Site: brandenburg
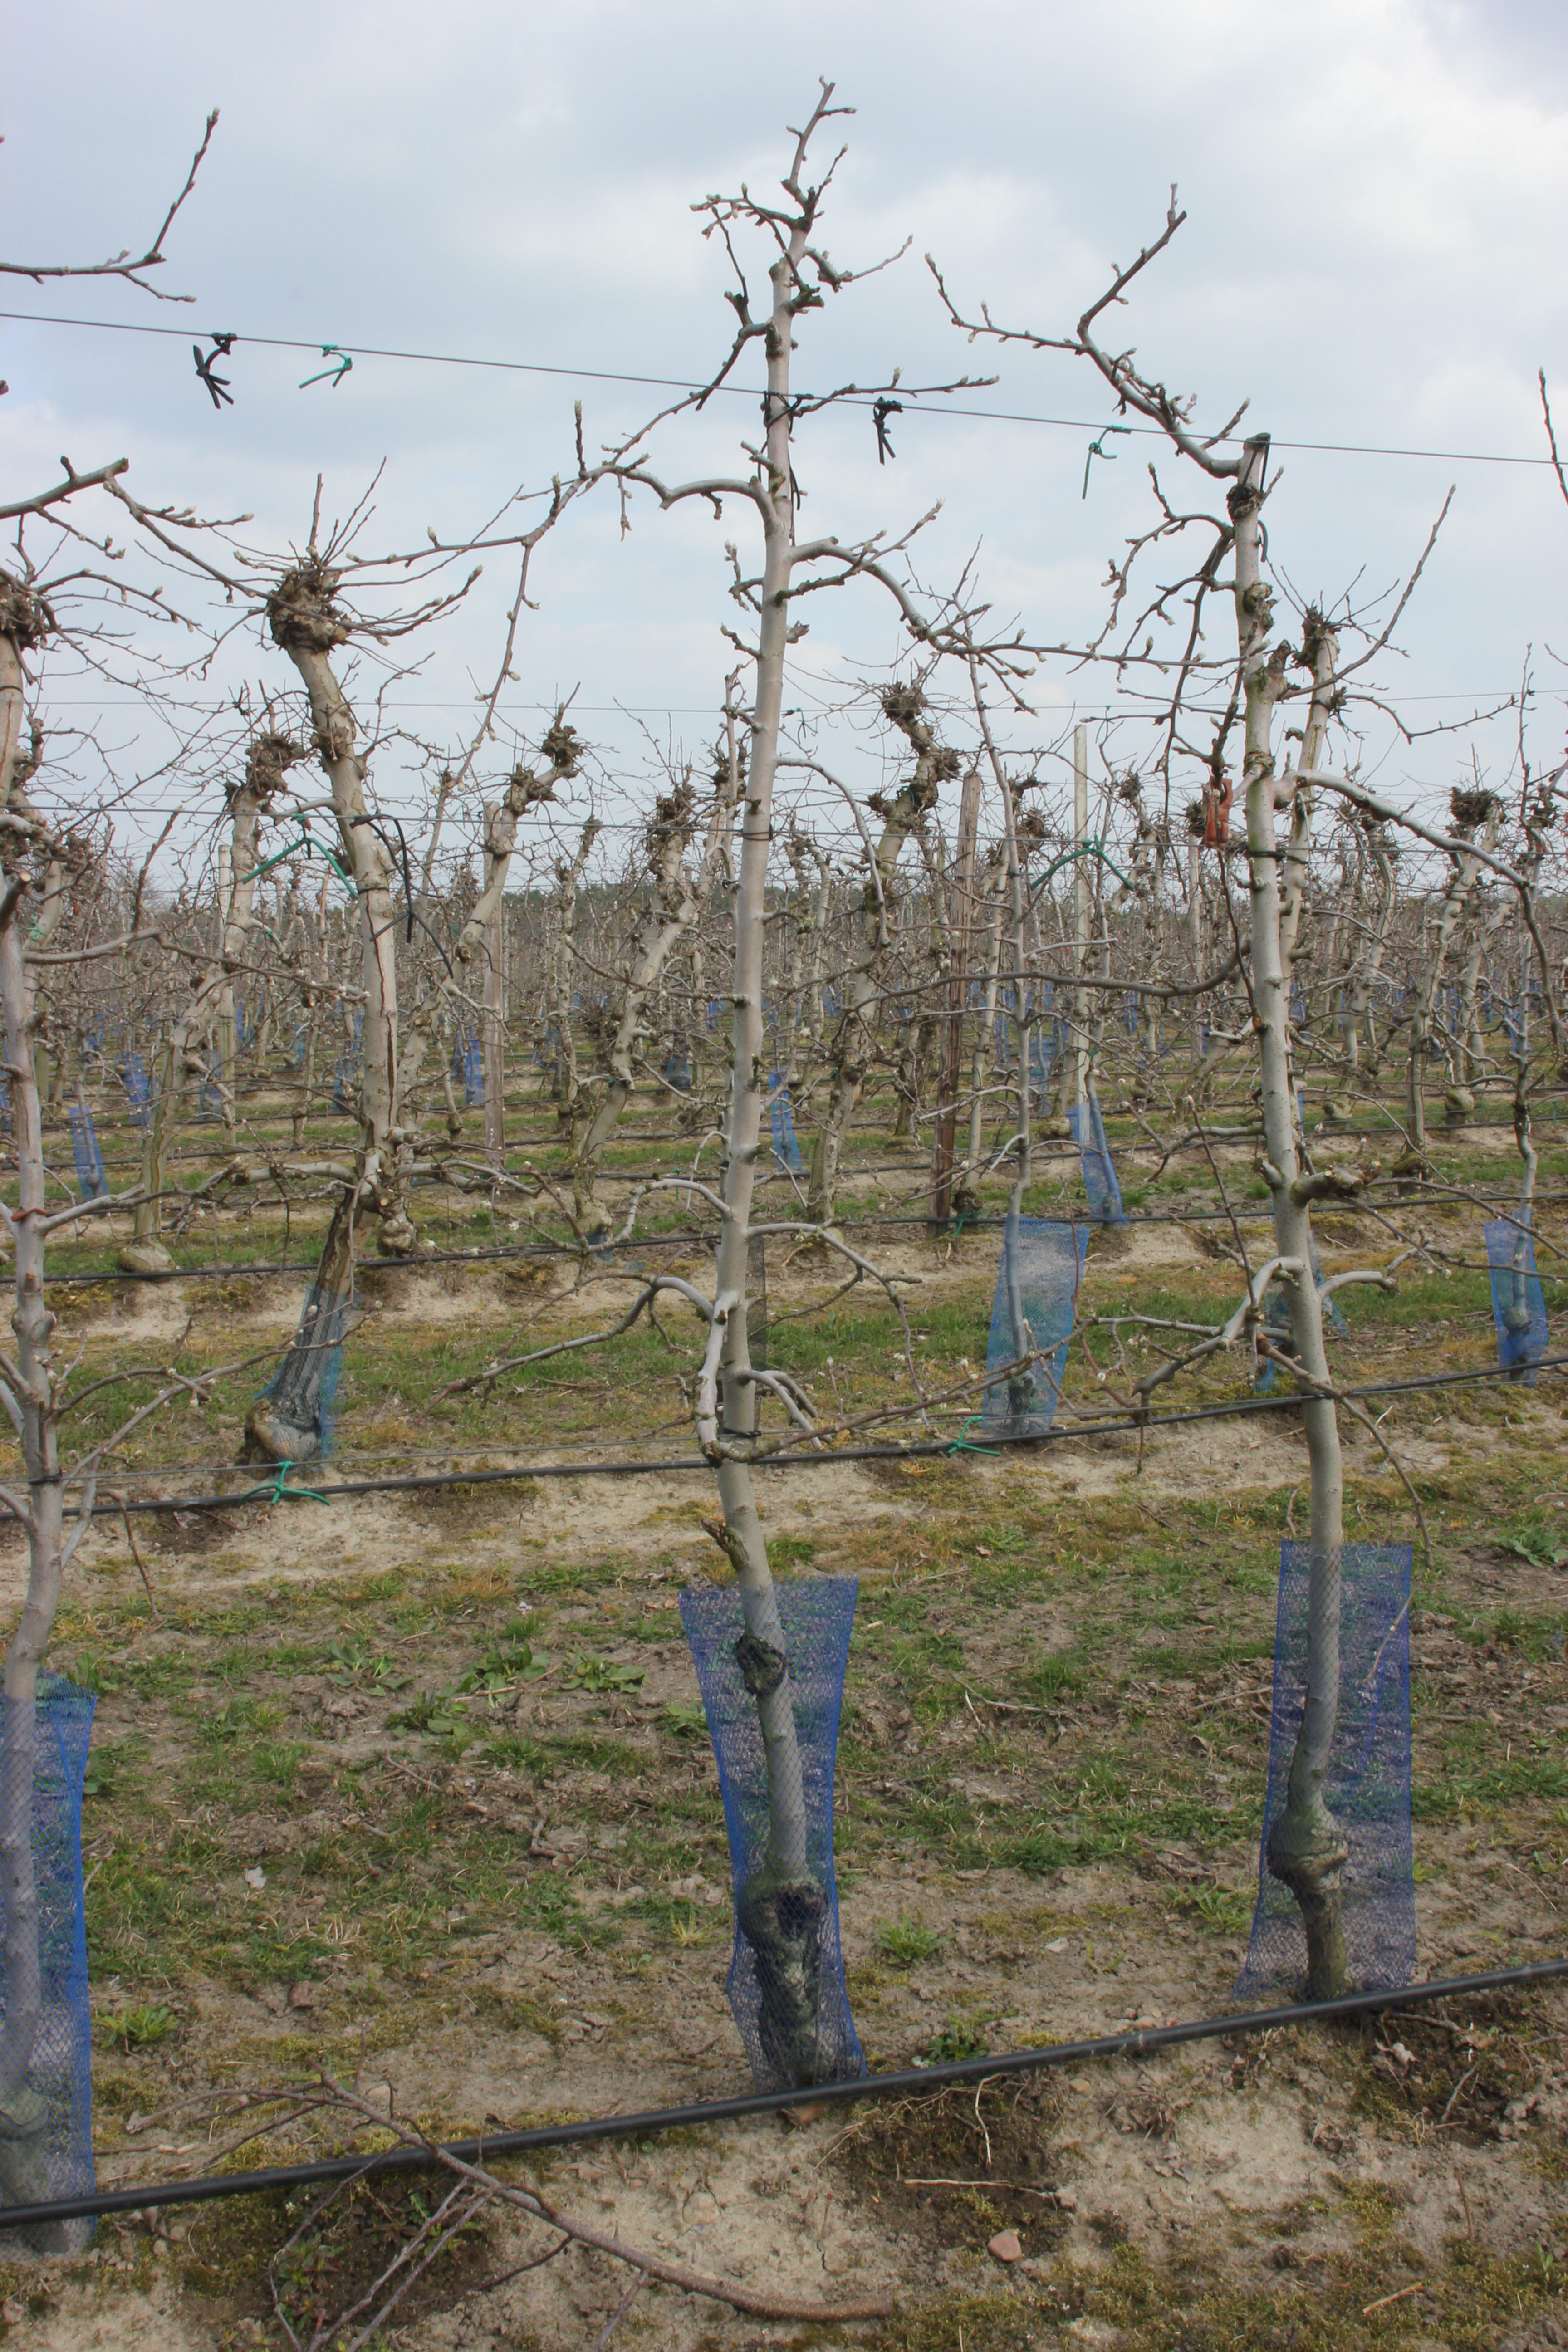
Growth stage (BBCH 03): Bud development